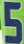
Number: 5